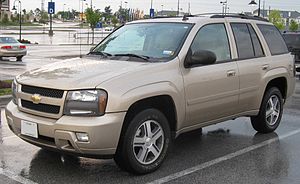
Chevrolet TrailBlazer
Chevrolet TrailBlazer var en mellemklasse-SUV fra den amerikanske bilfabrikant Chevrolet, som kun blev markedsført på det nordamerikanske marked. Bilen blev introduceret i 1999 som en bedre udstyret version af Blazer, men genintroduceredes i 2002 som selvstændig model på en ny platform. Denne model solgtes frem til 2004 sideløbende med Blazer, hvis produktion herefter blev indstillet.